VMI line

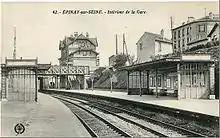
Épinay-sur-Seine station platforms at the beginning of the 20th century. The Grande Ceinture line, the future Tangentielle Nord, passes over the second bridge.

The line is electrified at two voltages. Like the entire northern network, the north section is supplied with 25 kV-50 Hz single-phase as far as Saint-Ouen (separation section north of the station) by the Saint-Denis-La Briche substation, which is remotely controlled by the central Paris-Nord substation. The Paris section of the VMI is supplied with 1,500 V by the Pereire substation, commissioned on August 18, 1988. It is fully equipped with BAL, speed control by beacons (KVB), and a ground-to-train radio link with data transmission from Paris to Ermont-Eaubonne and, without data transmission beyond, to Pontoise.